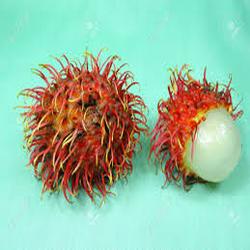
Label: Rambutan